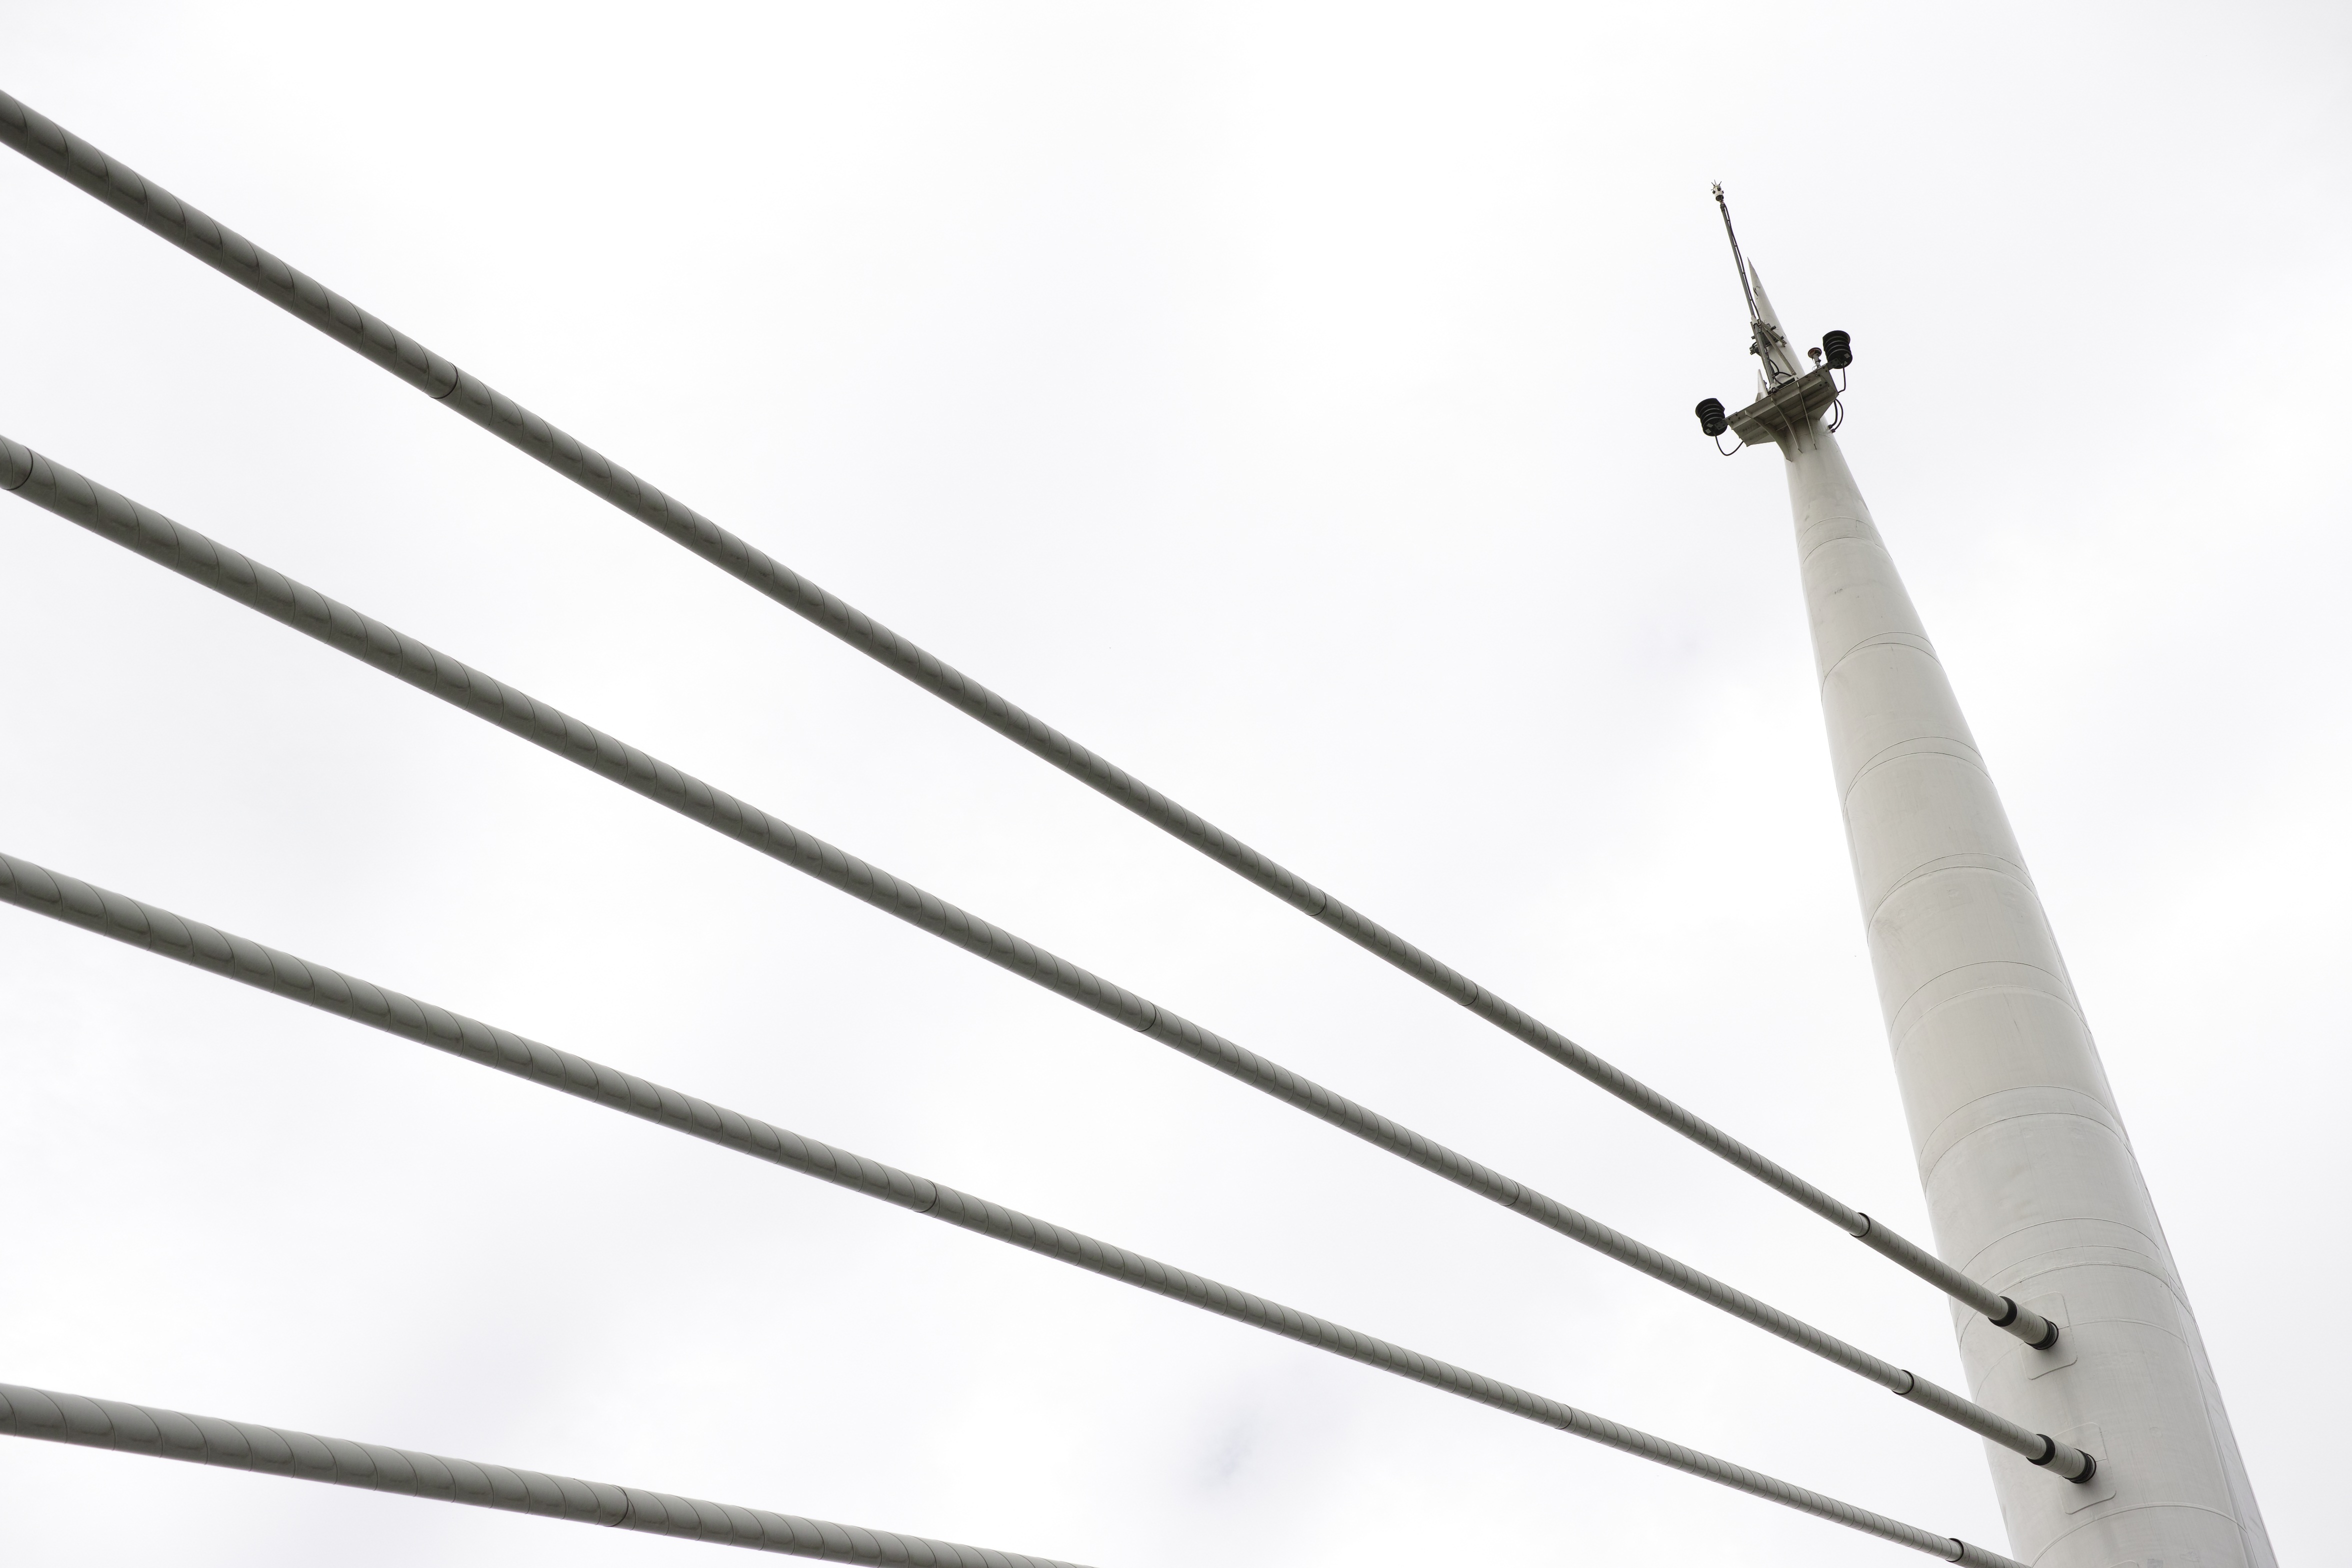
outdoor, rope, wing, architecture, structure, technology, white, bridge, steel, antenna, construction, line, mast, metal, street light, lighting, design, light fixture, horizontal, contemporary, television antenna, geometric shapes, summary, electronics accessory